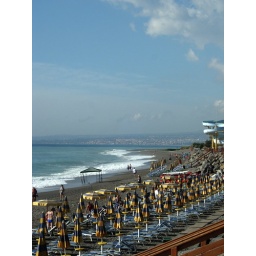
View of the Mediterranean from the deck of the resort. The water really is as blue as it appears in the photo!